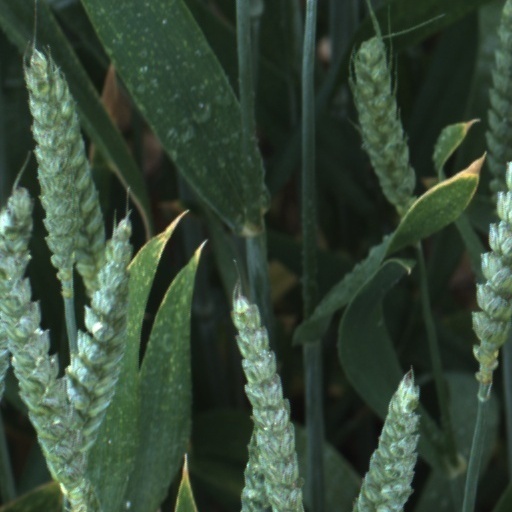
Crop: wheat